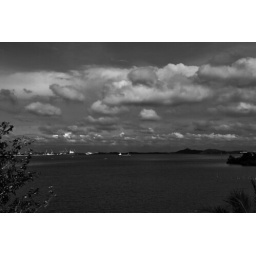
Nikon D3100 18-55mm, ISO 100 1/400 @ f/8.0 @ 34 mmTaken from the balcony in my room. Like the cloud formation.